BRIC (economics term)

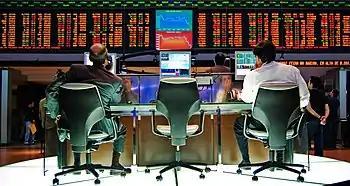
The São Paulo Stock Exchange is the third-largest exchange operator by market value in the world.

The BRIC term is also used by companies who refer to the four named countries as key to their emerging markets strategies. By comparison, the reduced acronym IC would not be attractive, although the term "Chindia" is often used. BRIC's study specifically focuses on large countries, not necessarily the wealthiest or the most productive and was never intended to be an investment thesis. If investors read Goldman's research carefully and agreed with the conclusions, then they would gain exposure to Asian debt and equity markets rather than to Latin America. According to estimates provided by the USDA, the wealthiest regions outside of the G6 in 2015 will be Hong Kong, South Korea and Singapore. Combined with China and India, these five economies are likely to be the world's five most influential economies outside of the G6.